Linhenykus

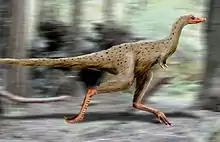
Reconstruction by Nobu Tamura.

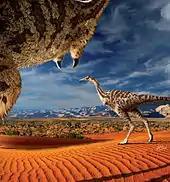

"Linhenykus" was a small dinosaur, measuring long and weighing . Its femur length is .